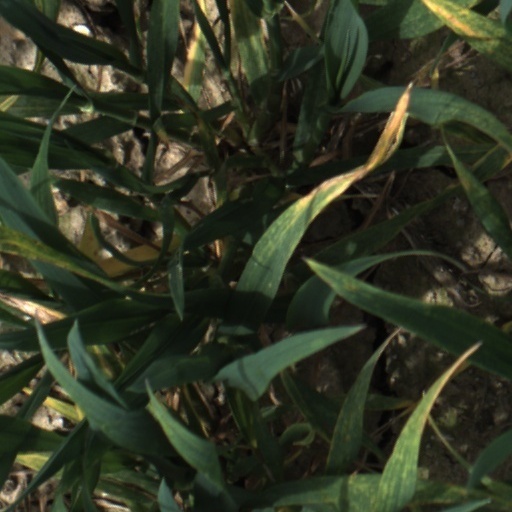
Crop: wheat